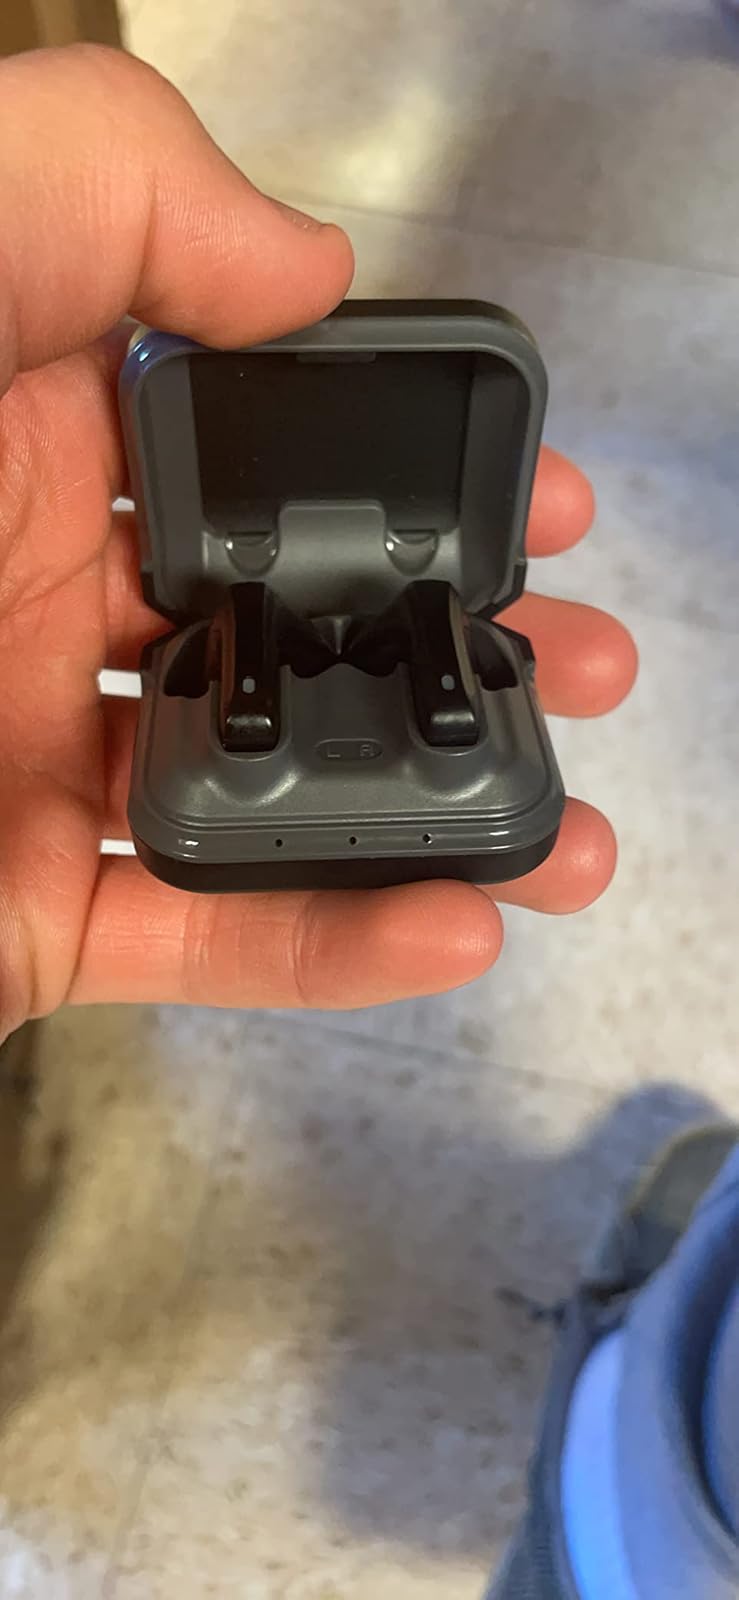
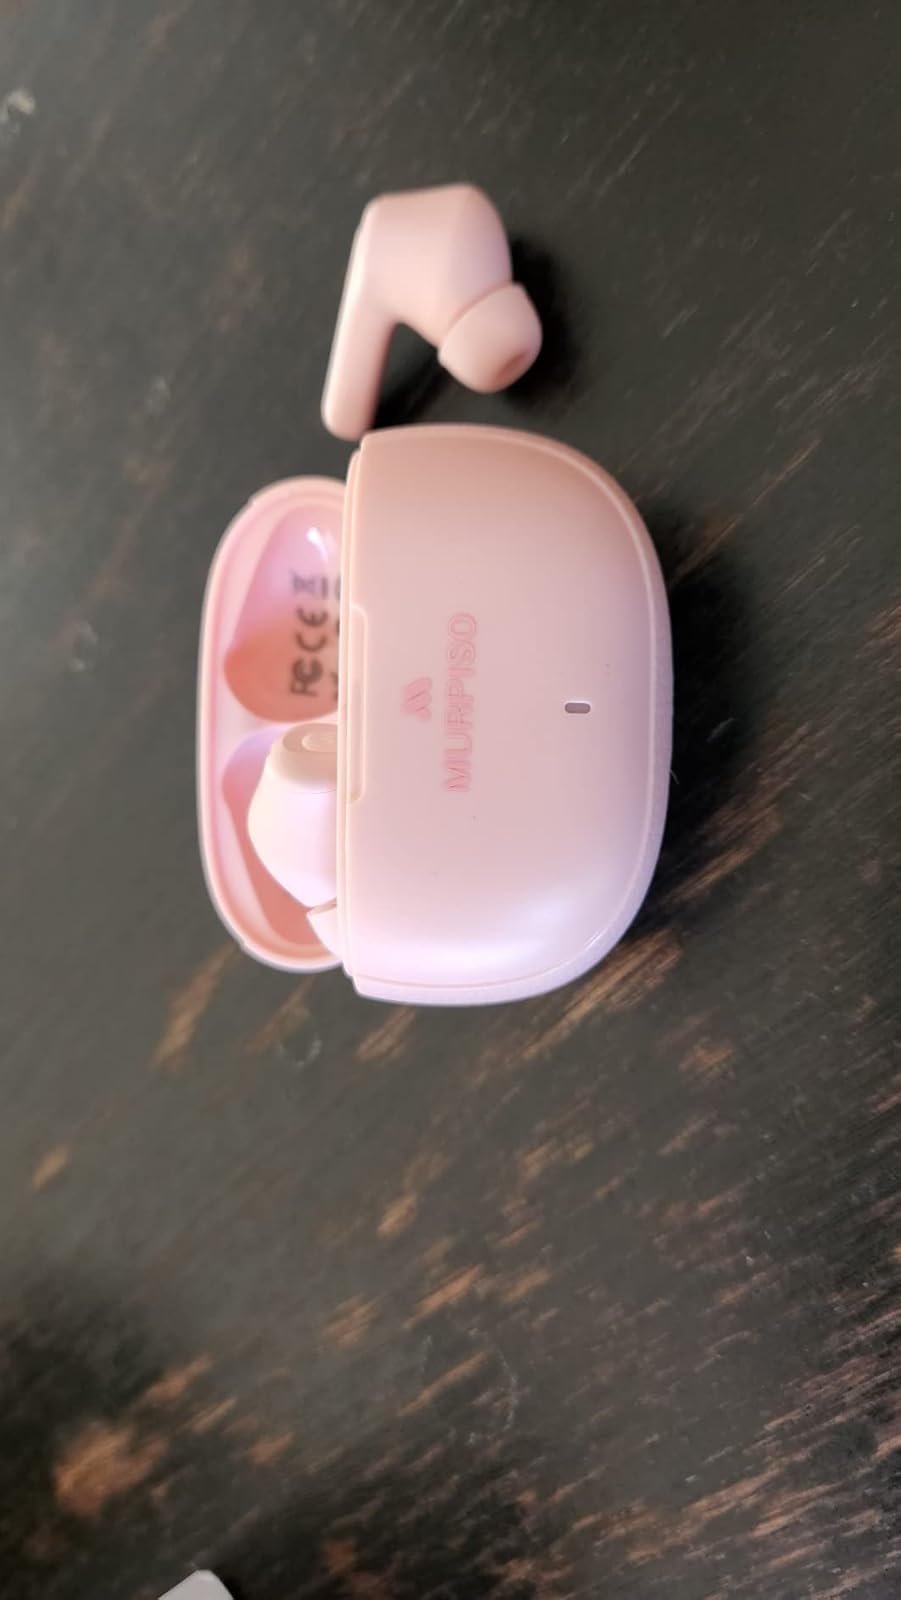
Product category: earbuds
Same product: no